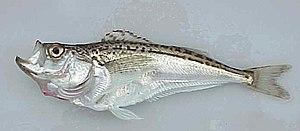
Les Trachinoidei sont un sous-ordre de poissons marins perciformes.
Les Trichodontidae sont une famille de poissons de l'ordre des Perciformes. Ils sont présents dans le nord de l'Océan Pacifique. Aussi utilisé comme pseudo Diablo III par Ryld dans la saison 5, 2.4.